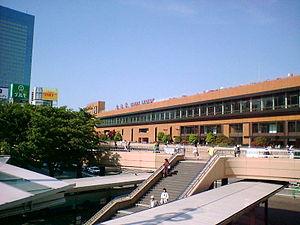
La gare de Sendai est la gare ferroviaire principale de la ville de Sendai, dans la préfecture de Miyagi au Japon.